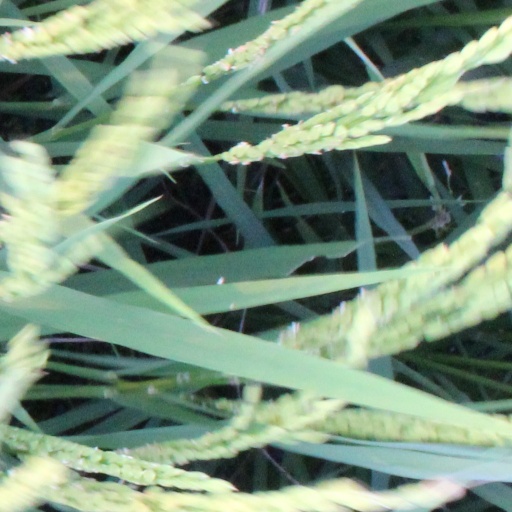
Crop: rice